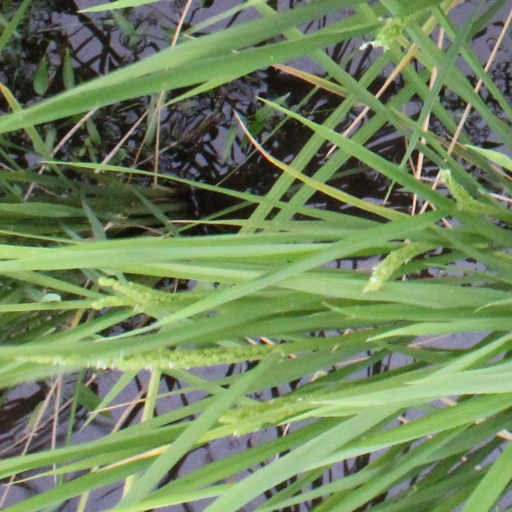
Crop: rice